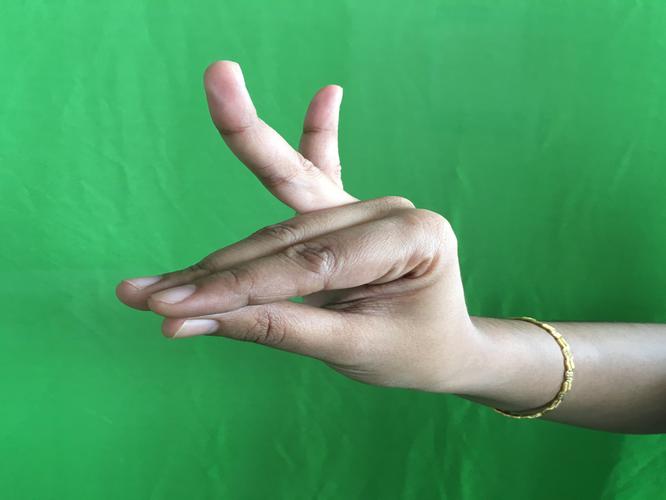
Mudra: Katakamukha_1
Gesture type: single_hand